West African Airlines

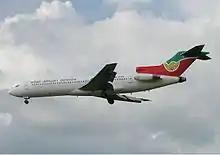
West African Airlines Boeing 727 leased from JAT Airways (2003)

West African Airlines was a scheduled passenger and cargo airline based in Cotonou, Benin. It operated regional flights, with an extension to Europe, using wet-leased aircraft. The airline was established in 2003 and started operations on 29 June 2003. However, it went bankrupt the following year.